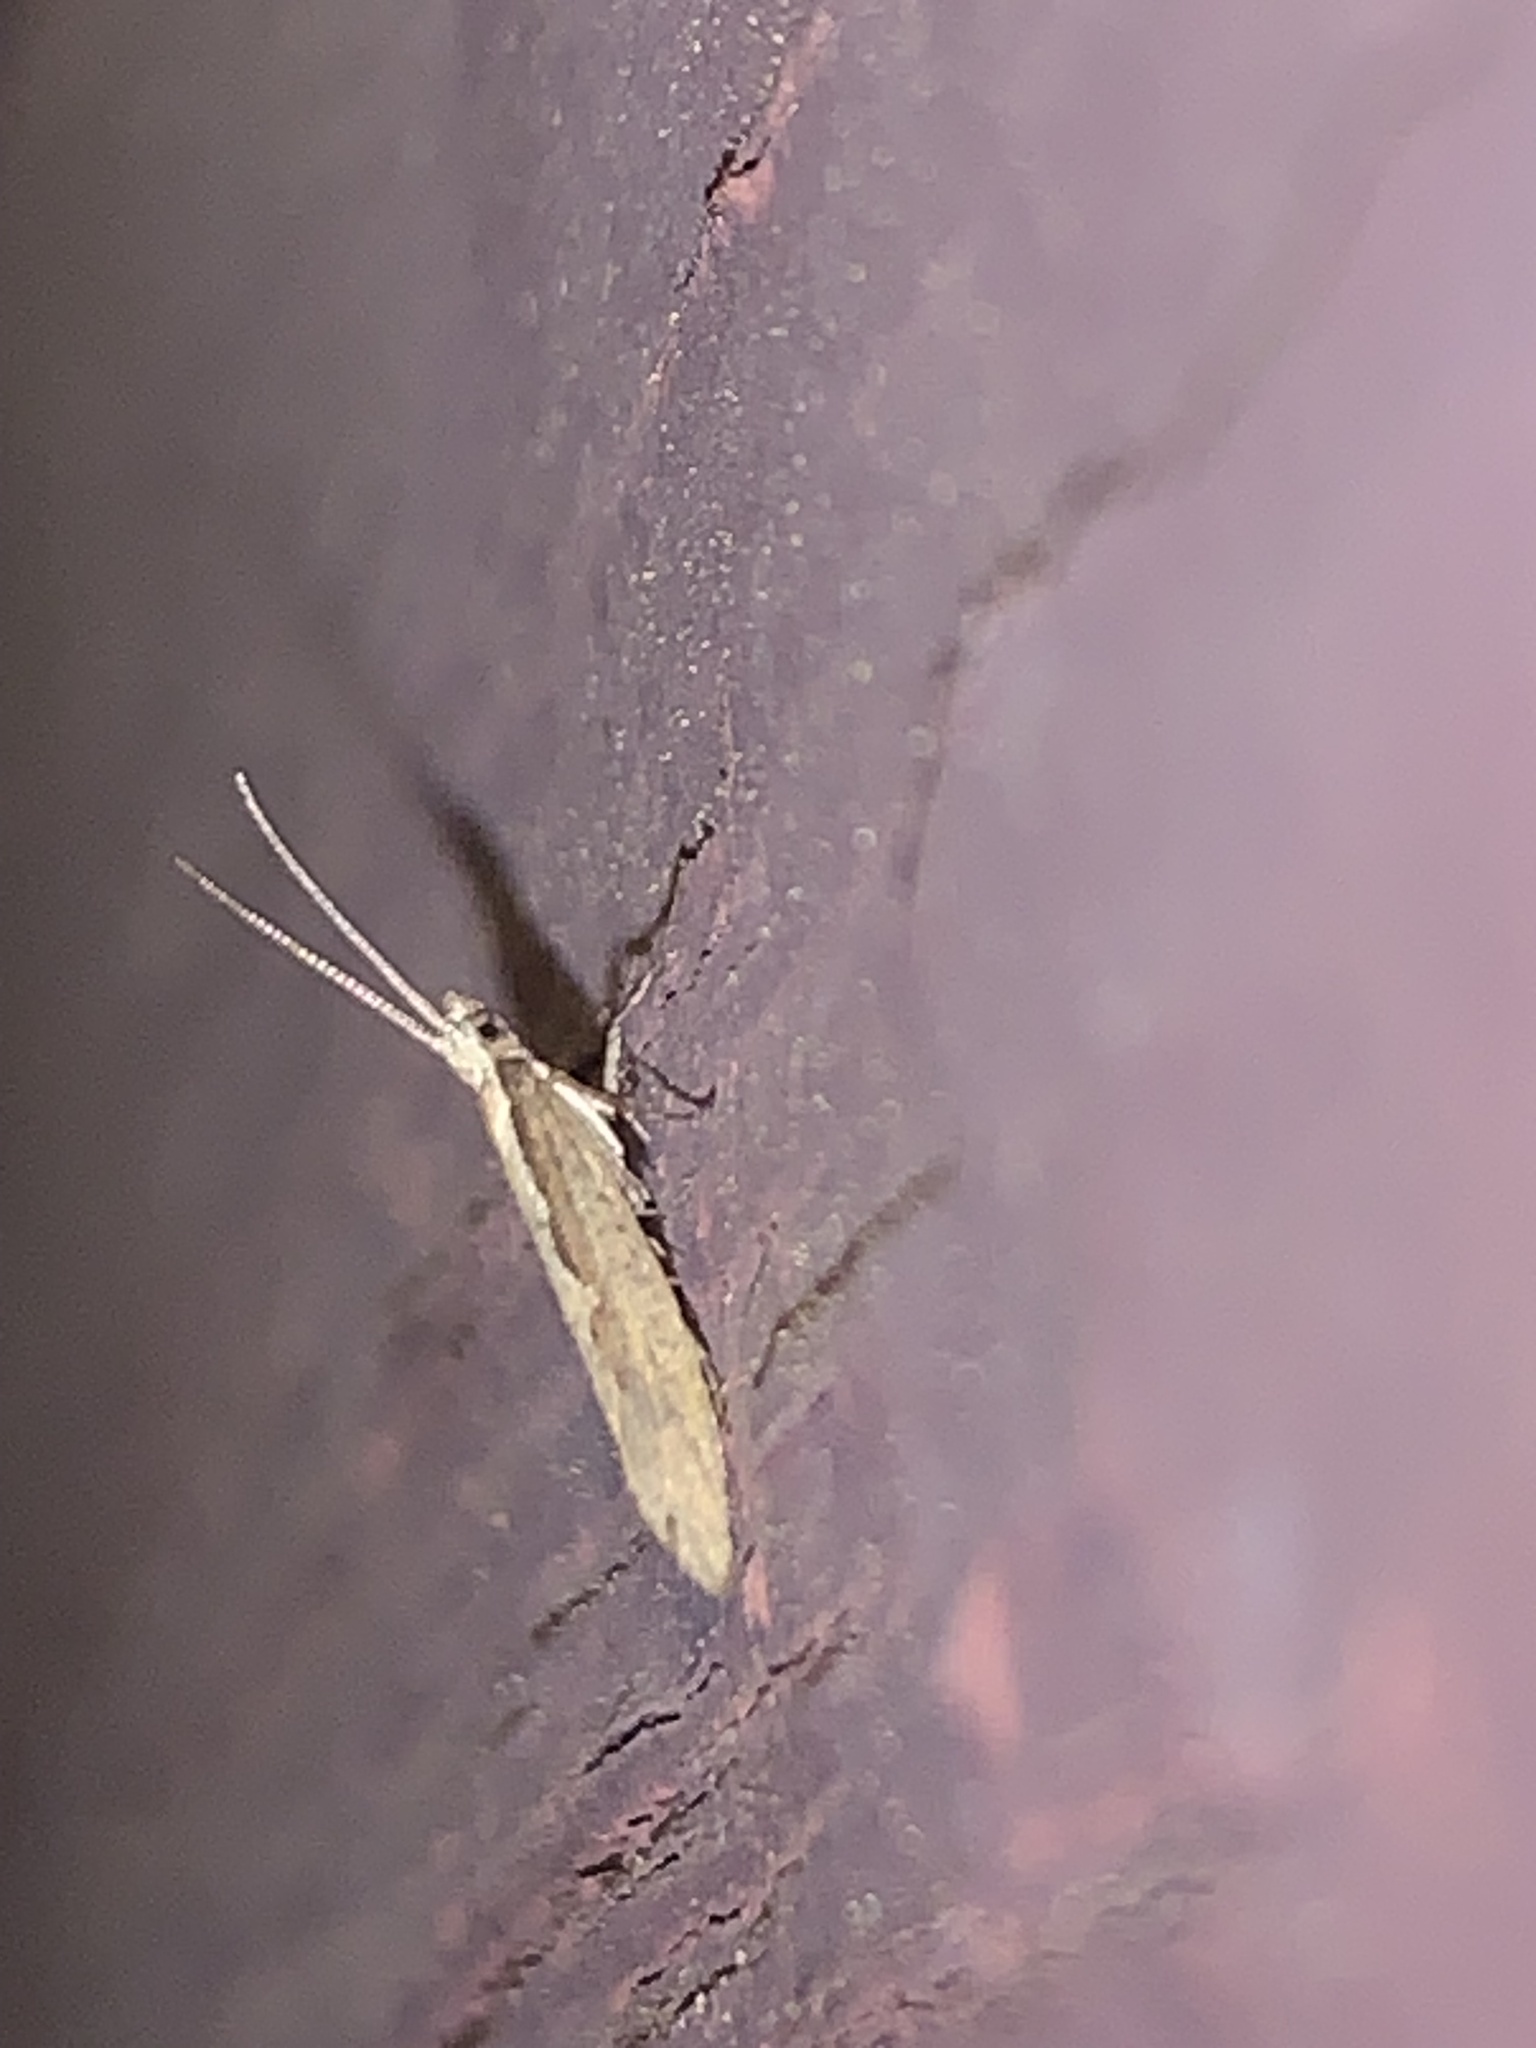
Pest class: diamondback_moth